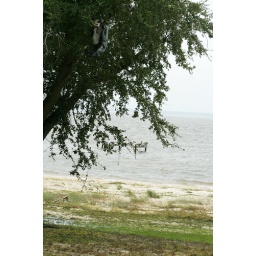
car seat in an oak tree, beach blvd bsl near the yacht club